Jungfrau-Aletsch protected area

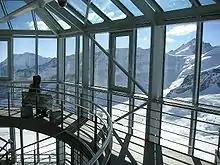
Jungfraujoch

The regions of the Bernese Oberland and Valais have been popular tourist destinations since the 19th century. The Jungfrau was first climbed in 1811 and the Finsteraarhorn in 1812. The first tourists came mostly in summer, but in the 1930s winter sports became also popular. On the north side visitors are only able to visit the site via the Jungfrau railway which leads to the Jungfraujoch. The railway has turned the site from an inaccessible mountain face to a very accessible site visited by large nearby populations. The Jungfrau railway was built between 1870 and 1912, taking visitors from Kleine Scheidegg (2,061 m) to Jungfraujoch (3,454 m), the saddle between the Mönch and Jungfrau. On the south side the area of Riederalp-Bettmeralp hosts most of the visitors. Other inhabited regions on the margin are Kandersteg and the Lötschental. The network of foot-paths is well developed around the site but nonexistent through it, the centre being inaccessible to walkers. The site can only be accessed by experienced mountaineers and there is a series of 37 shelters and five mountain refuges with a total of 1,582 beds, managed by the Swiss Alpine Club. The Aletsch ecological centre in Riederalp is run by Pro Natura functions as a visitor center.